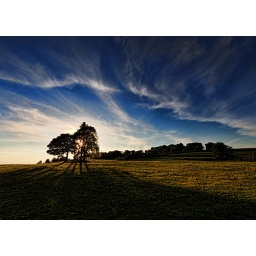
A wider shot of the trees in my back field